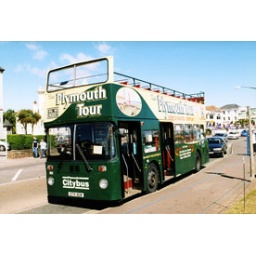
This old girl was a regular sight around the coast of Torbay in the summer months .